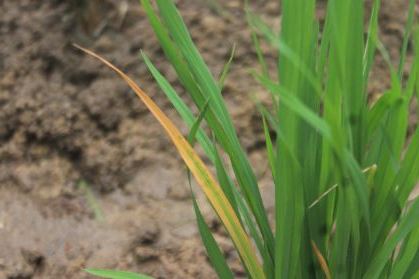
Disease: Tungro